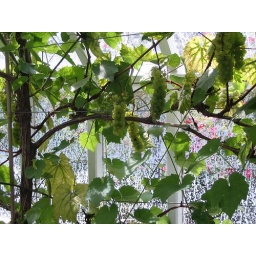
in the green house